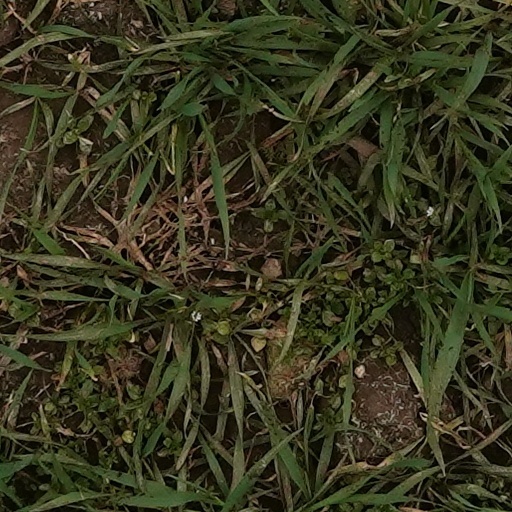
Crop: wheat